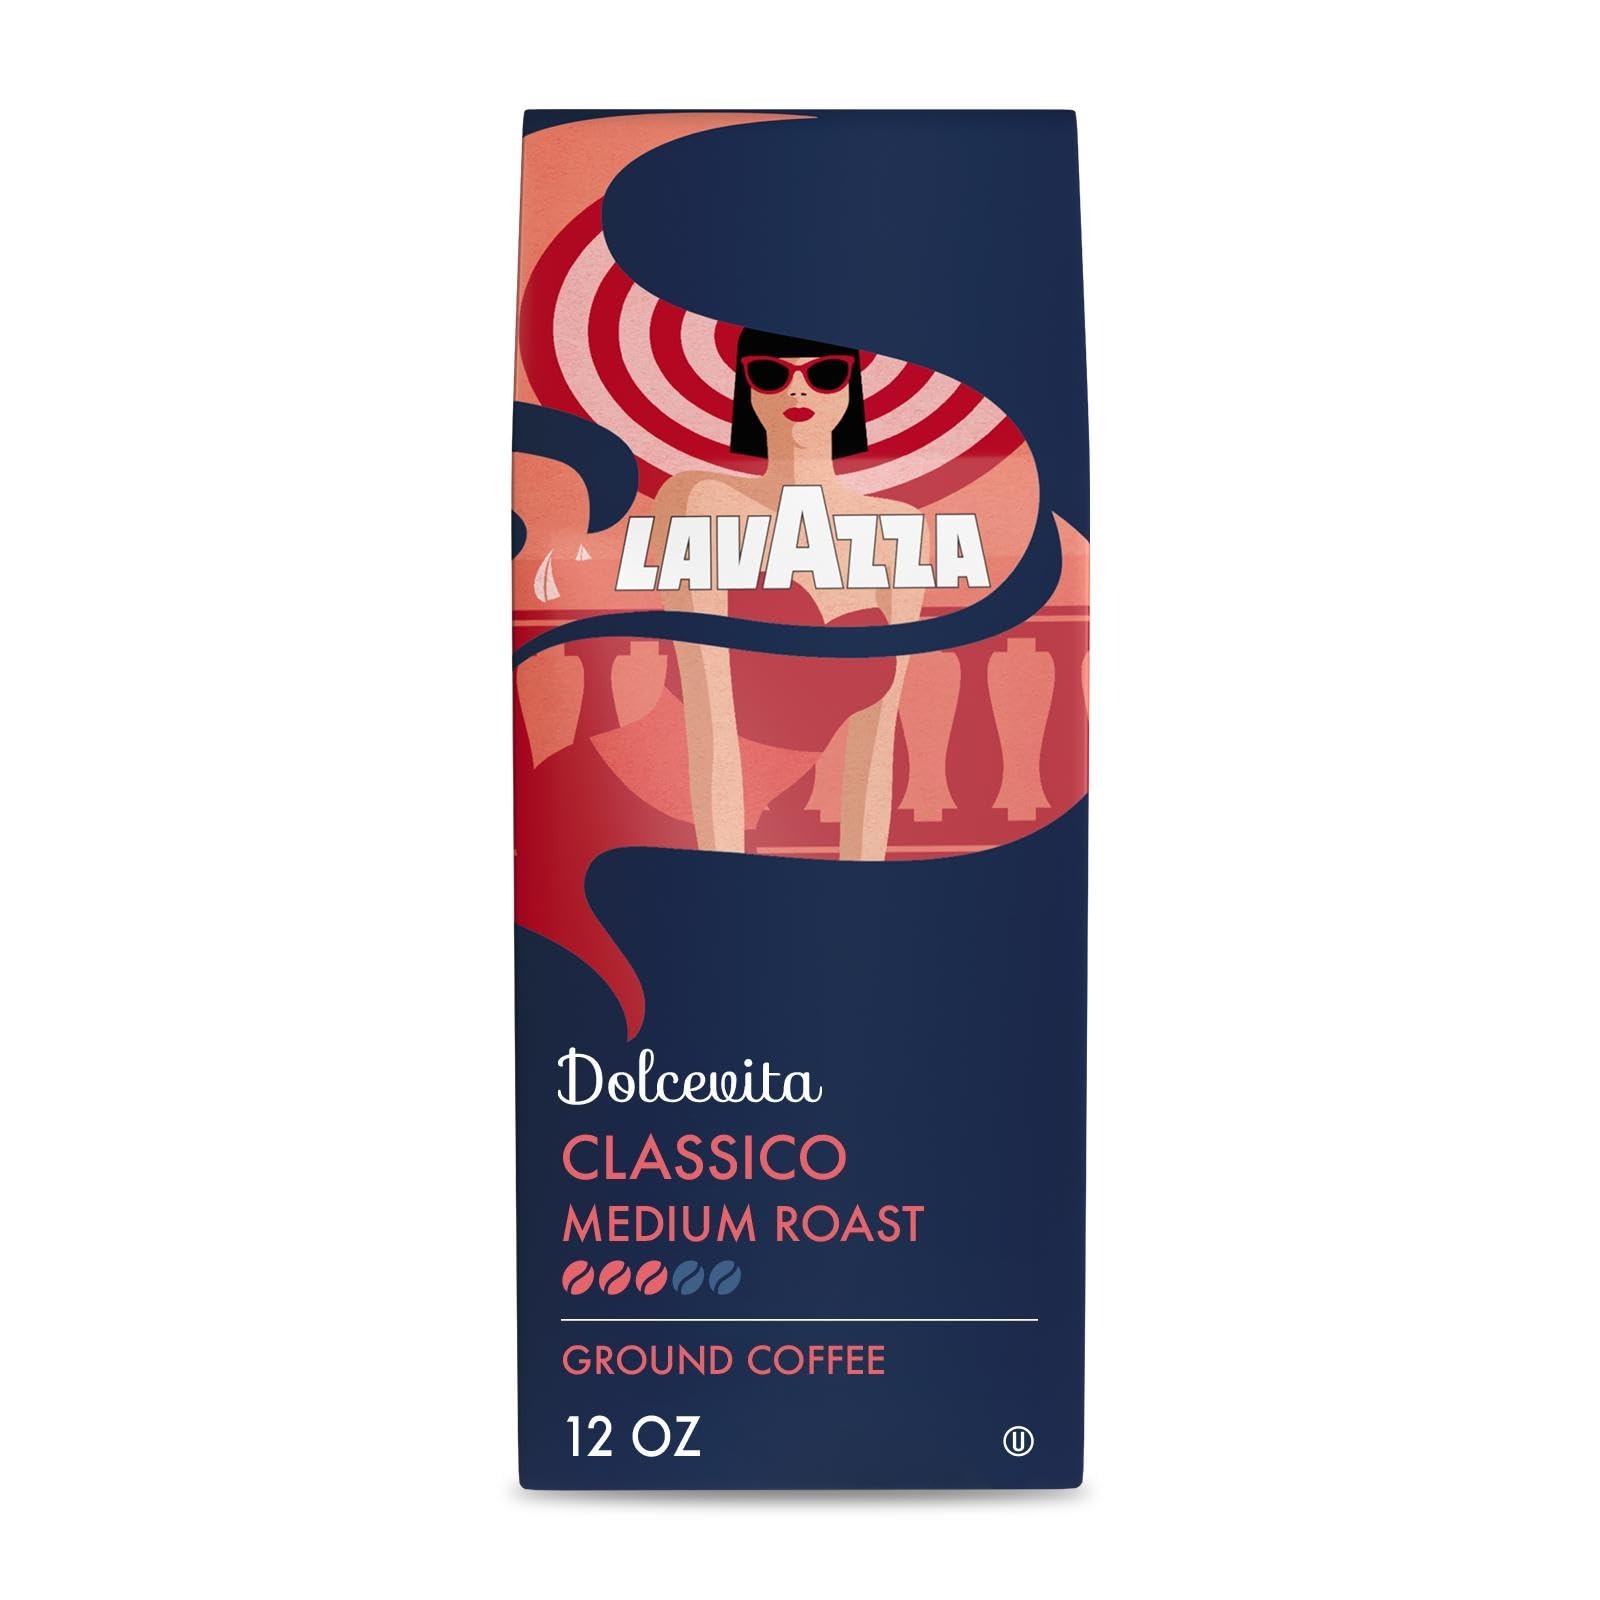
Item Name: Lavazza Dolcevita Classico Ground Coffee 12oz Bag, Medium Roast, Rich and Full-bodied, Intensity 3/5, Arabica and Robusta, Ideal for Drip Brewers (Pack of 1) - Package May Vary
Bullet Point 1: DOLCEVITA CLASSICO: Lavazza captures the spirit of la Dolcevita with this 12-ounce coffee bag. This blend embodies the essence of its iconic, fashion-forward, and mysterious allure. Ideal for drip brewers
Bullet Point 2: INTENSITY AND ROASTING: The medium roasting and the 3/5 intensity give this ground coffee a rich and full-bodied taste, for an amazing experience
Bullet Point 3: BLEND: This coffee selection is made from a blend of Arabica and Robusta beans from South America and Africa
Bullet Point 4: AROMATIC NOTES: As you sip this exquisite coffee with notes of roasted nuts, let the intensity of its aroma transport you to a place where you can savor a classic Dolcevita day
Bullet Point 5: LAVAZZA: Lavazza Group operates in every sector of the coffee industry, offering products of superior quality, obtained through a sustainable model based on innovation, passion and expertise
Value: 12.0
Unit: Ounce

Price: 10.98